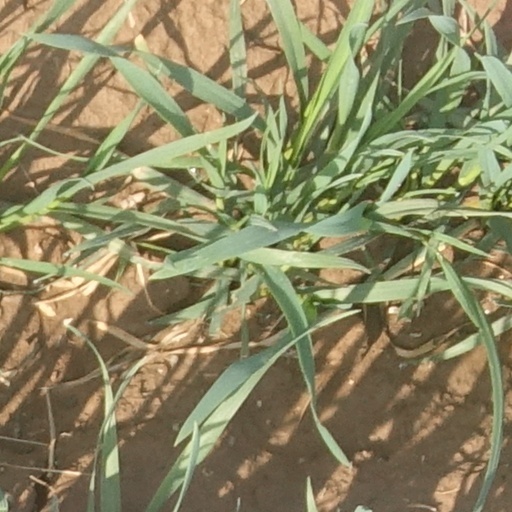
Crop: wheat